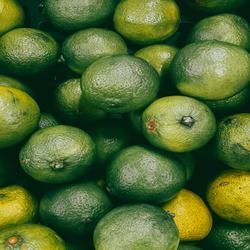
Label: Lemon